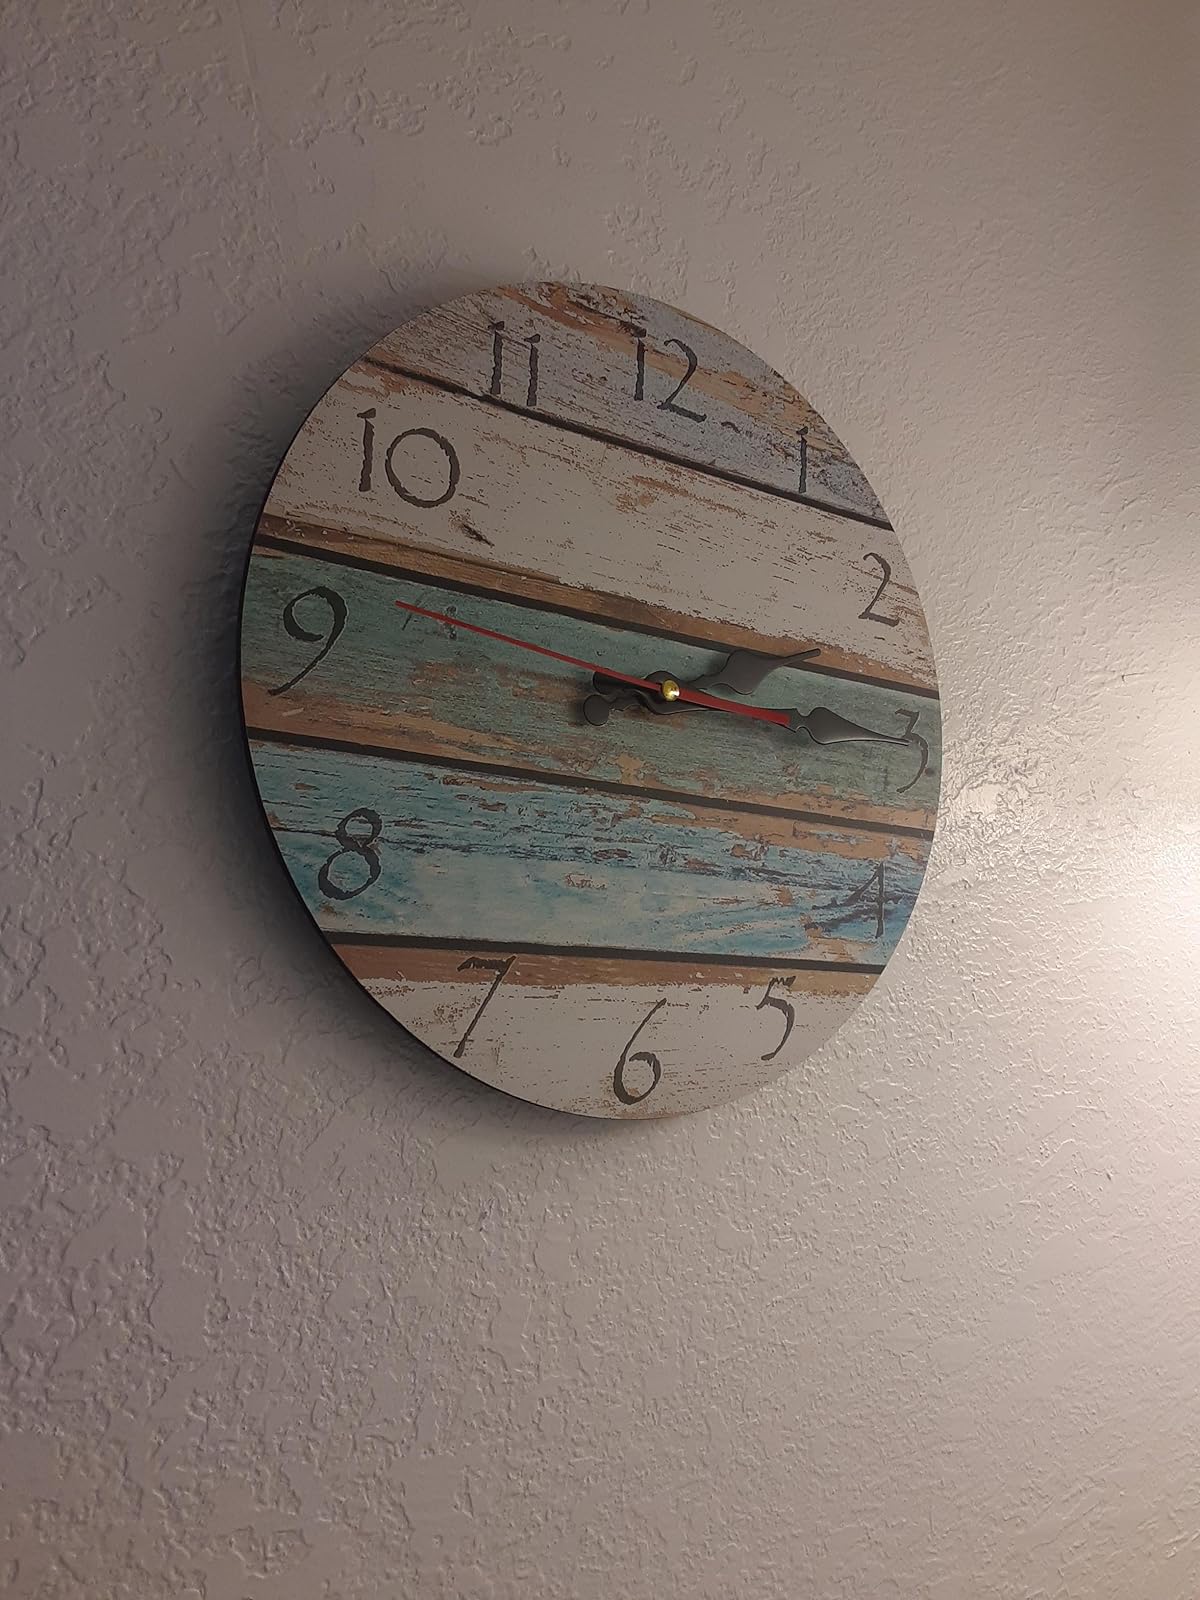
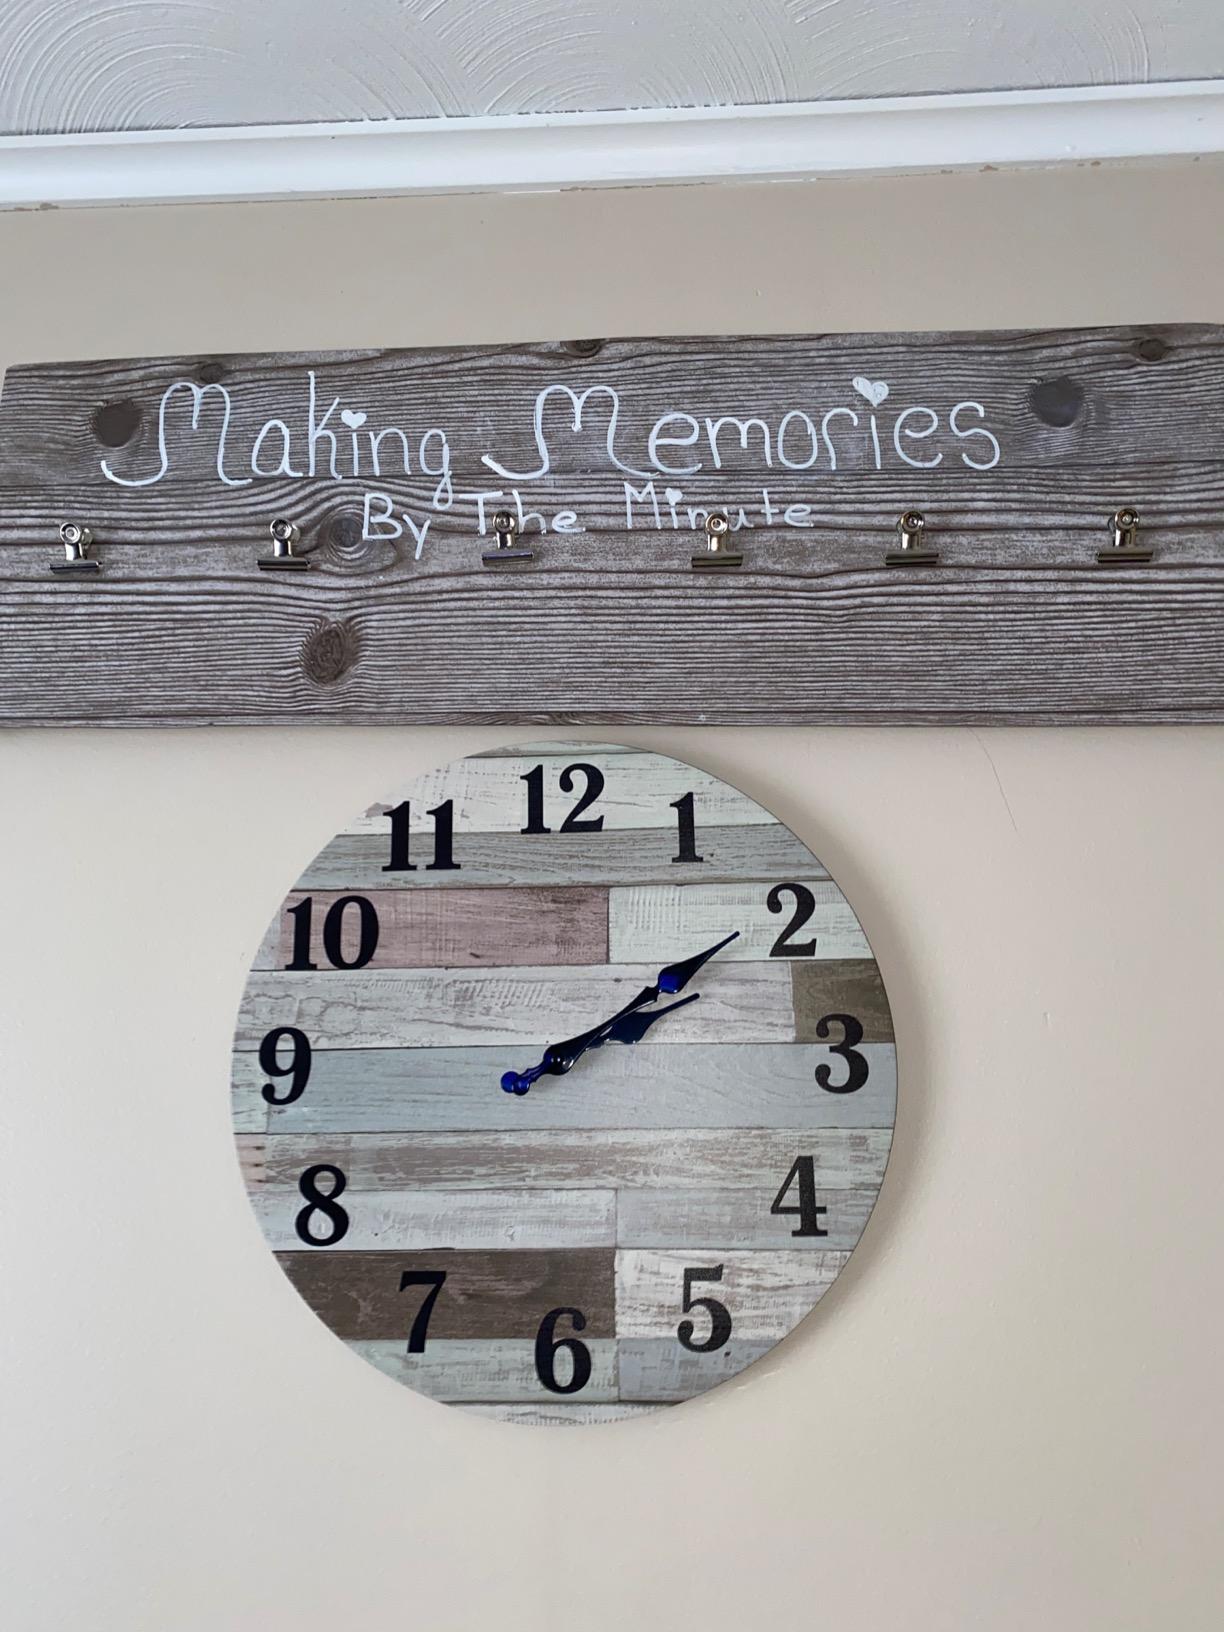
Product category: clock
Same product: no